Worlds at War

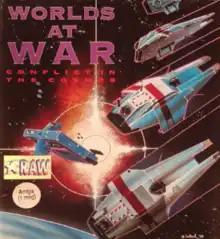

Worlds at War is a 1989 video game published by Lyric Software, and was republished in 1991 by RAW Entertainment.